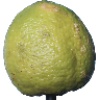
Label: limes